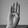
ASL letter: B